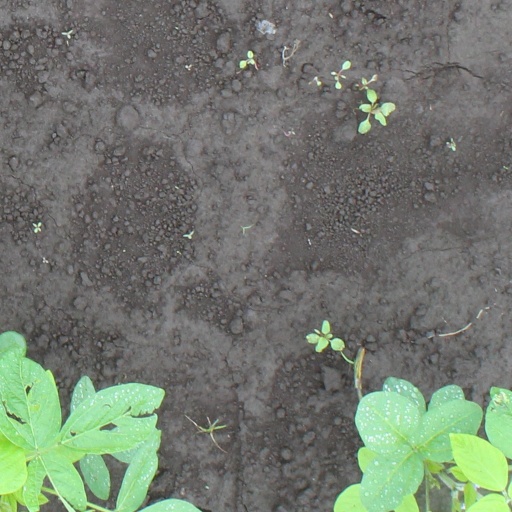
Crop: soybean